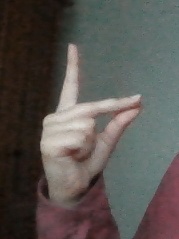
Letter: ta